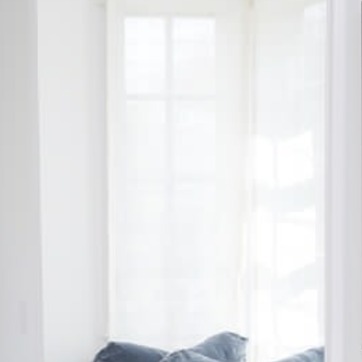
Material: glass